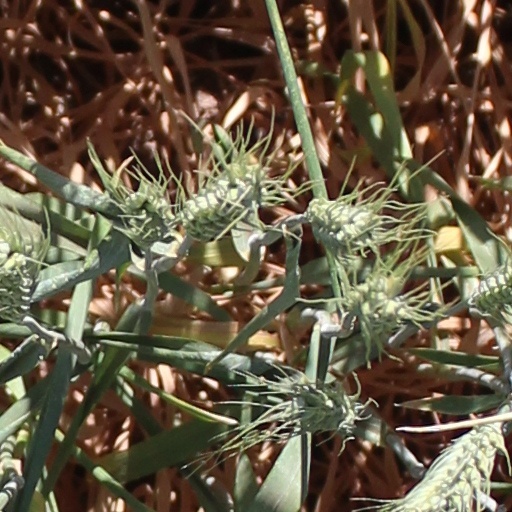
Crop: wheat